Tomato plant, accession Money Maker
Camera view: vertical (180 deg); turntable rotation: 180 degrees
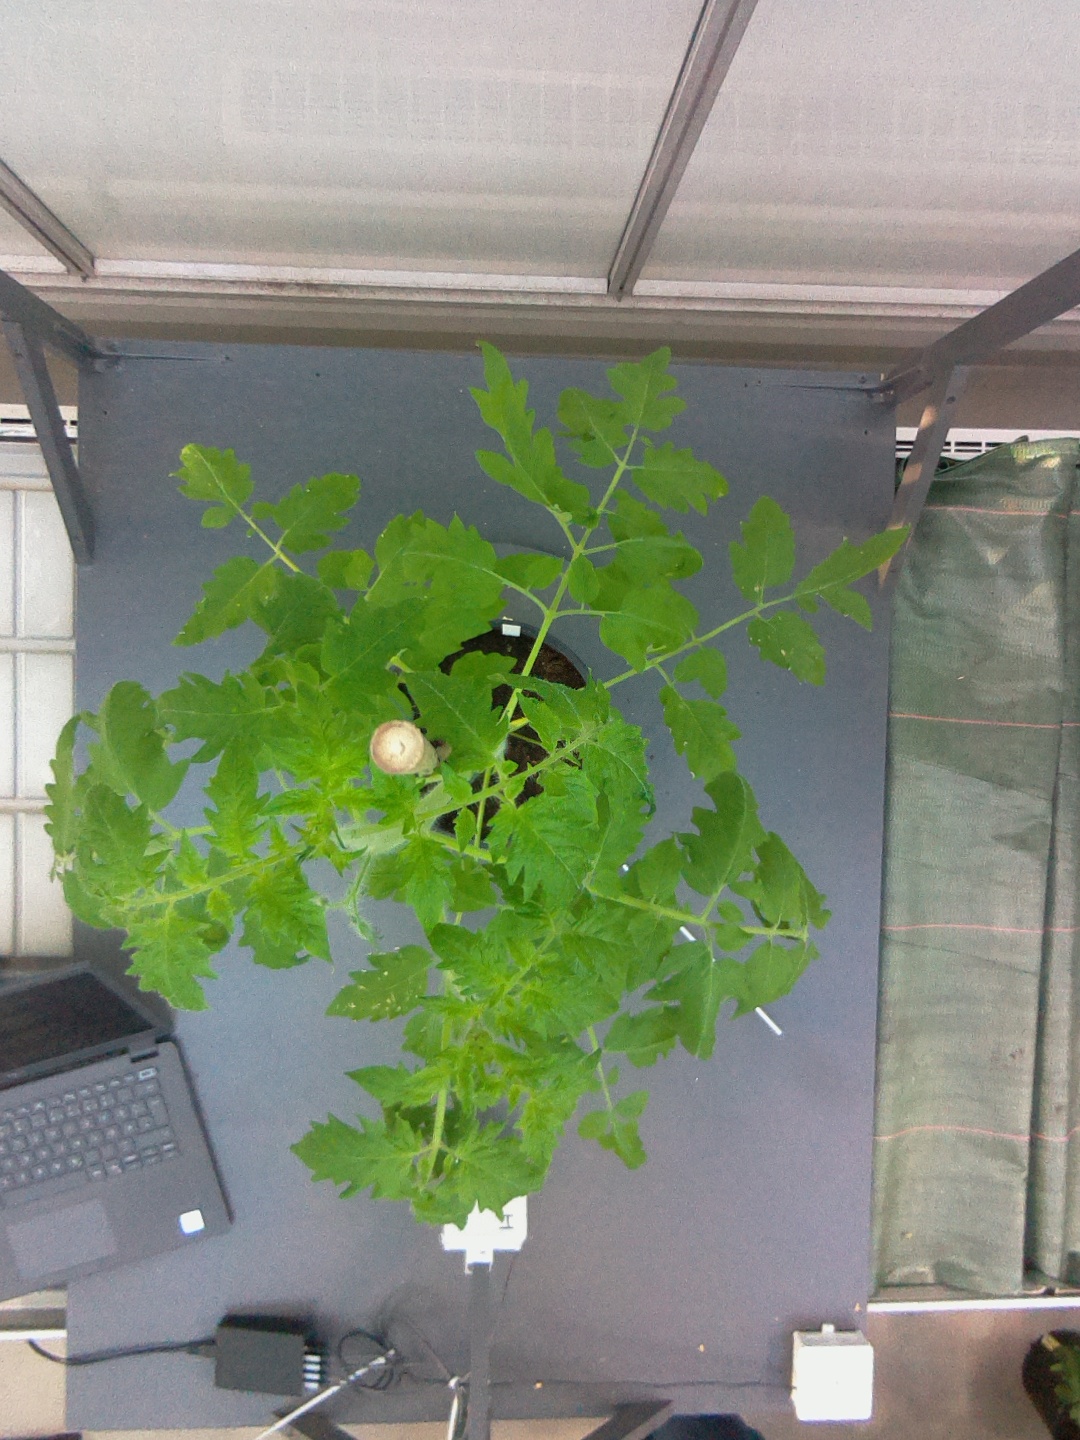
BBCH growth stage 22: 20%-30% Side shoots formed